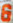
Number: 6